Frank Borman

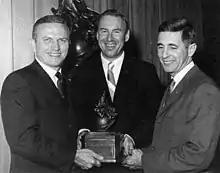
Apollo 8 crew holding replica Collier Trophy

Borman, along with his Gemini 7 crewmate Lovell and the Gemini 6 crew, received the 1965 Harmon Trophy. He and Lovell were awarded the trophy a second time for the Apollo 8 mission in 1968. The Apollo 8 crew was also awarded the Robert J. Collier Trophy for "achievement in astronautics". Former deputy administrator of NASA and then Secretary of the Air Force Robert Seamans Jr. awarded them the General Thomas D. White USAF Space Trophy at the National Geographic Society, and Vice President Spiro Agnew presented them with the society's Hubbard Medal. "Time" magazine chose the crew of Apollo 8 as its Men of the Year for 1968, recognizing them as the people who most influenced events in the year, and they were featured on the January 3, 1969, cover. Jim Lovell accepted the Dr. Robert H. Goddard Memorial Trophy for space achievement from President Richard Nixon on behalf of the Apollo 8 crew. On October 1, 1978, Borman was awarded the Congressional Space Medal of Honor for his command of Apollo 8.